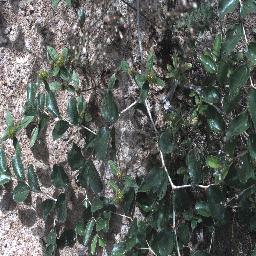
Label: chinee_apple